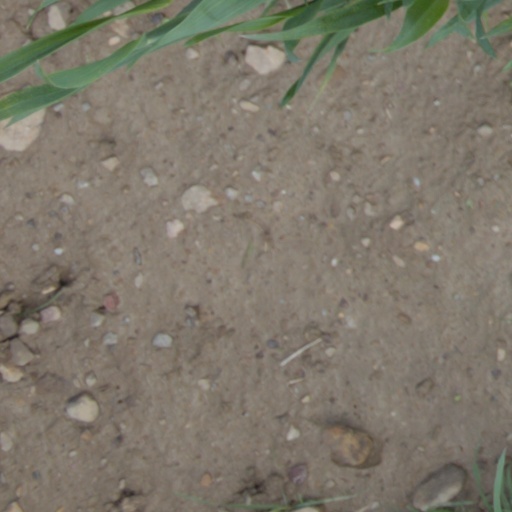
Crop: wheat